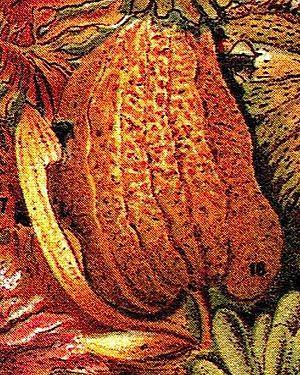
Costaria est un genre d'algues brunes de la famille des Costariaceae selon AlgaeBase et NCBI, ou bien de la famille des Laminariaceae selon Catalogue of Life et ITIS.